Submachine gun

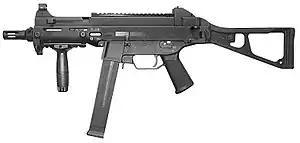
A Heckler & Koch UMP45 with a vertical foregrip

In 1999, H&K introduced the UMP "Universal Machine Pistol". The UMP is a 9mm Parabellum, .40 S&W, or .45 ACP, closed-bolt blowback-operated SMG, based on the H&K G36 assault rifle. It features a predominantly polymer construction and was designed to be a more cost effective, lighter weight, and less complex design alternative to the MP5. The UMP has a side-folding stock and is available with four different trigger group configurations. It was also designed to use a wide range of Picatinny rail mounted accessories